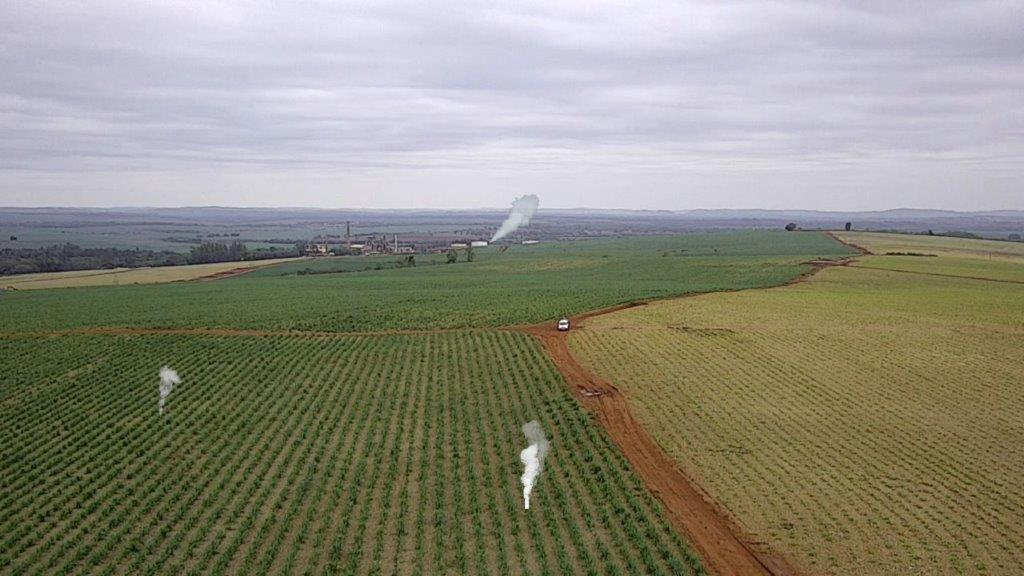
Fire: no
Smoke: yes